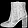
Label: Ankle boot